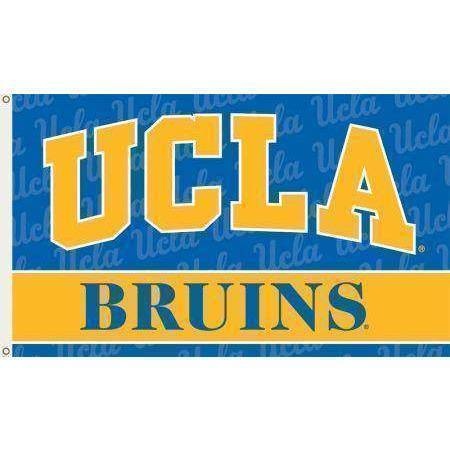
University of California Bruins College Football Team Flag 3 x 5 ft
This is the University of California Bruins College Football Team Flag. Show your support of the University of California with this officially licensed, high quality flag. Flag Size: 3 X 5 ft. w/metal grommets, double stitched edges.
Category: Sporting Goods > Athletics > Soccer > Soccer Corner Flags